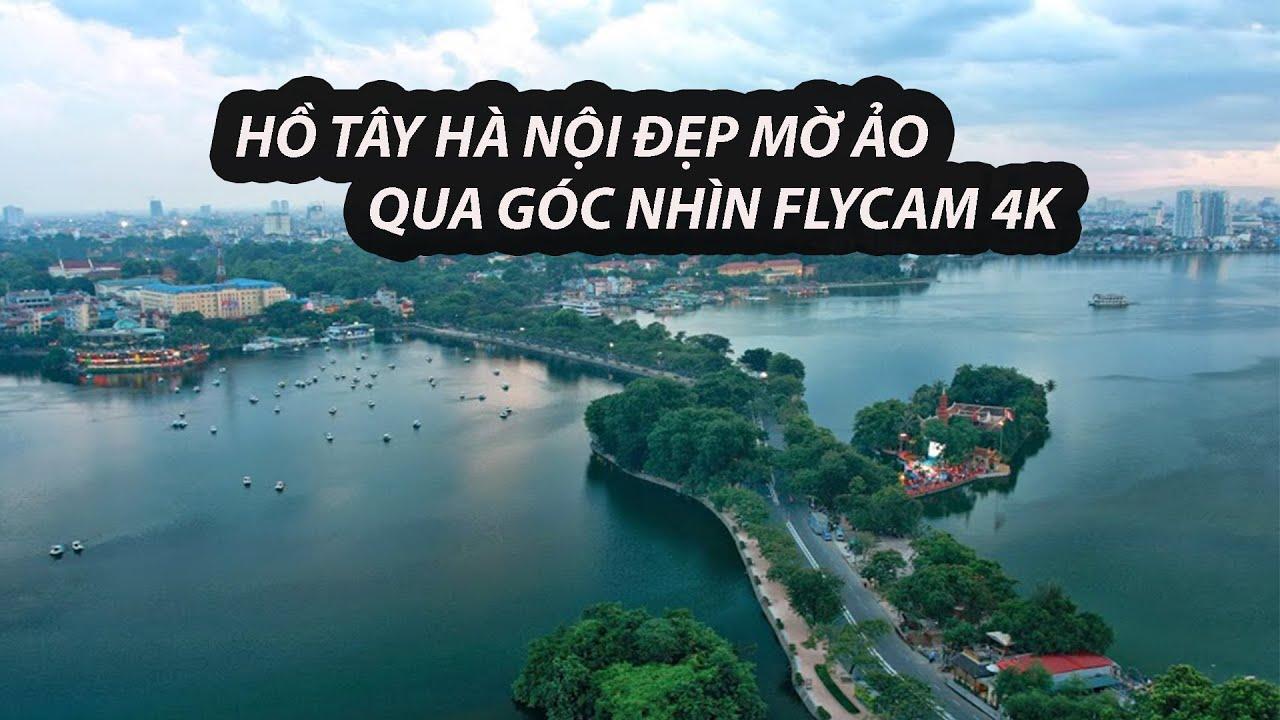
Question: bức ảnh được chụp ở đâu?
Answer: hồ tây hà nội